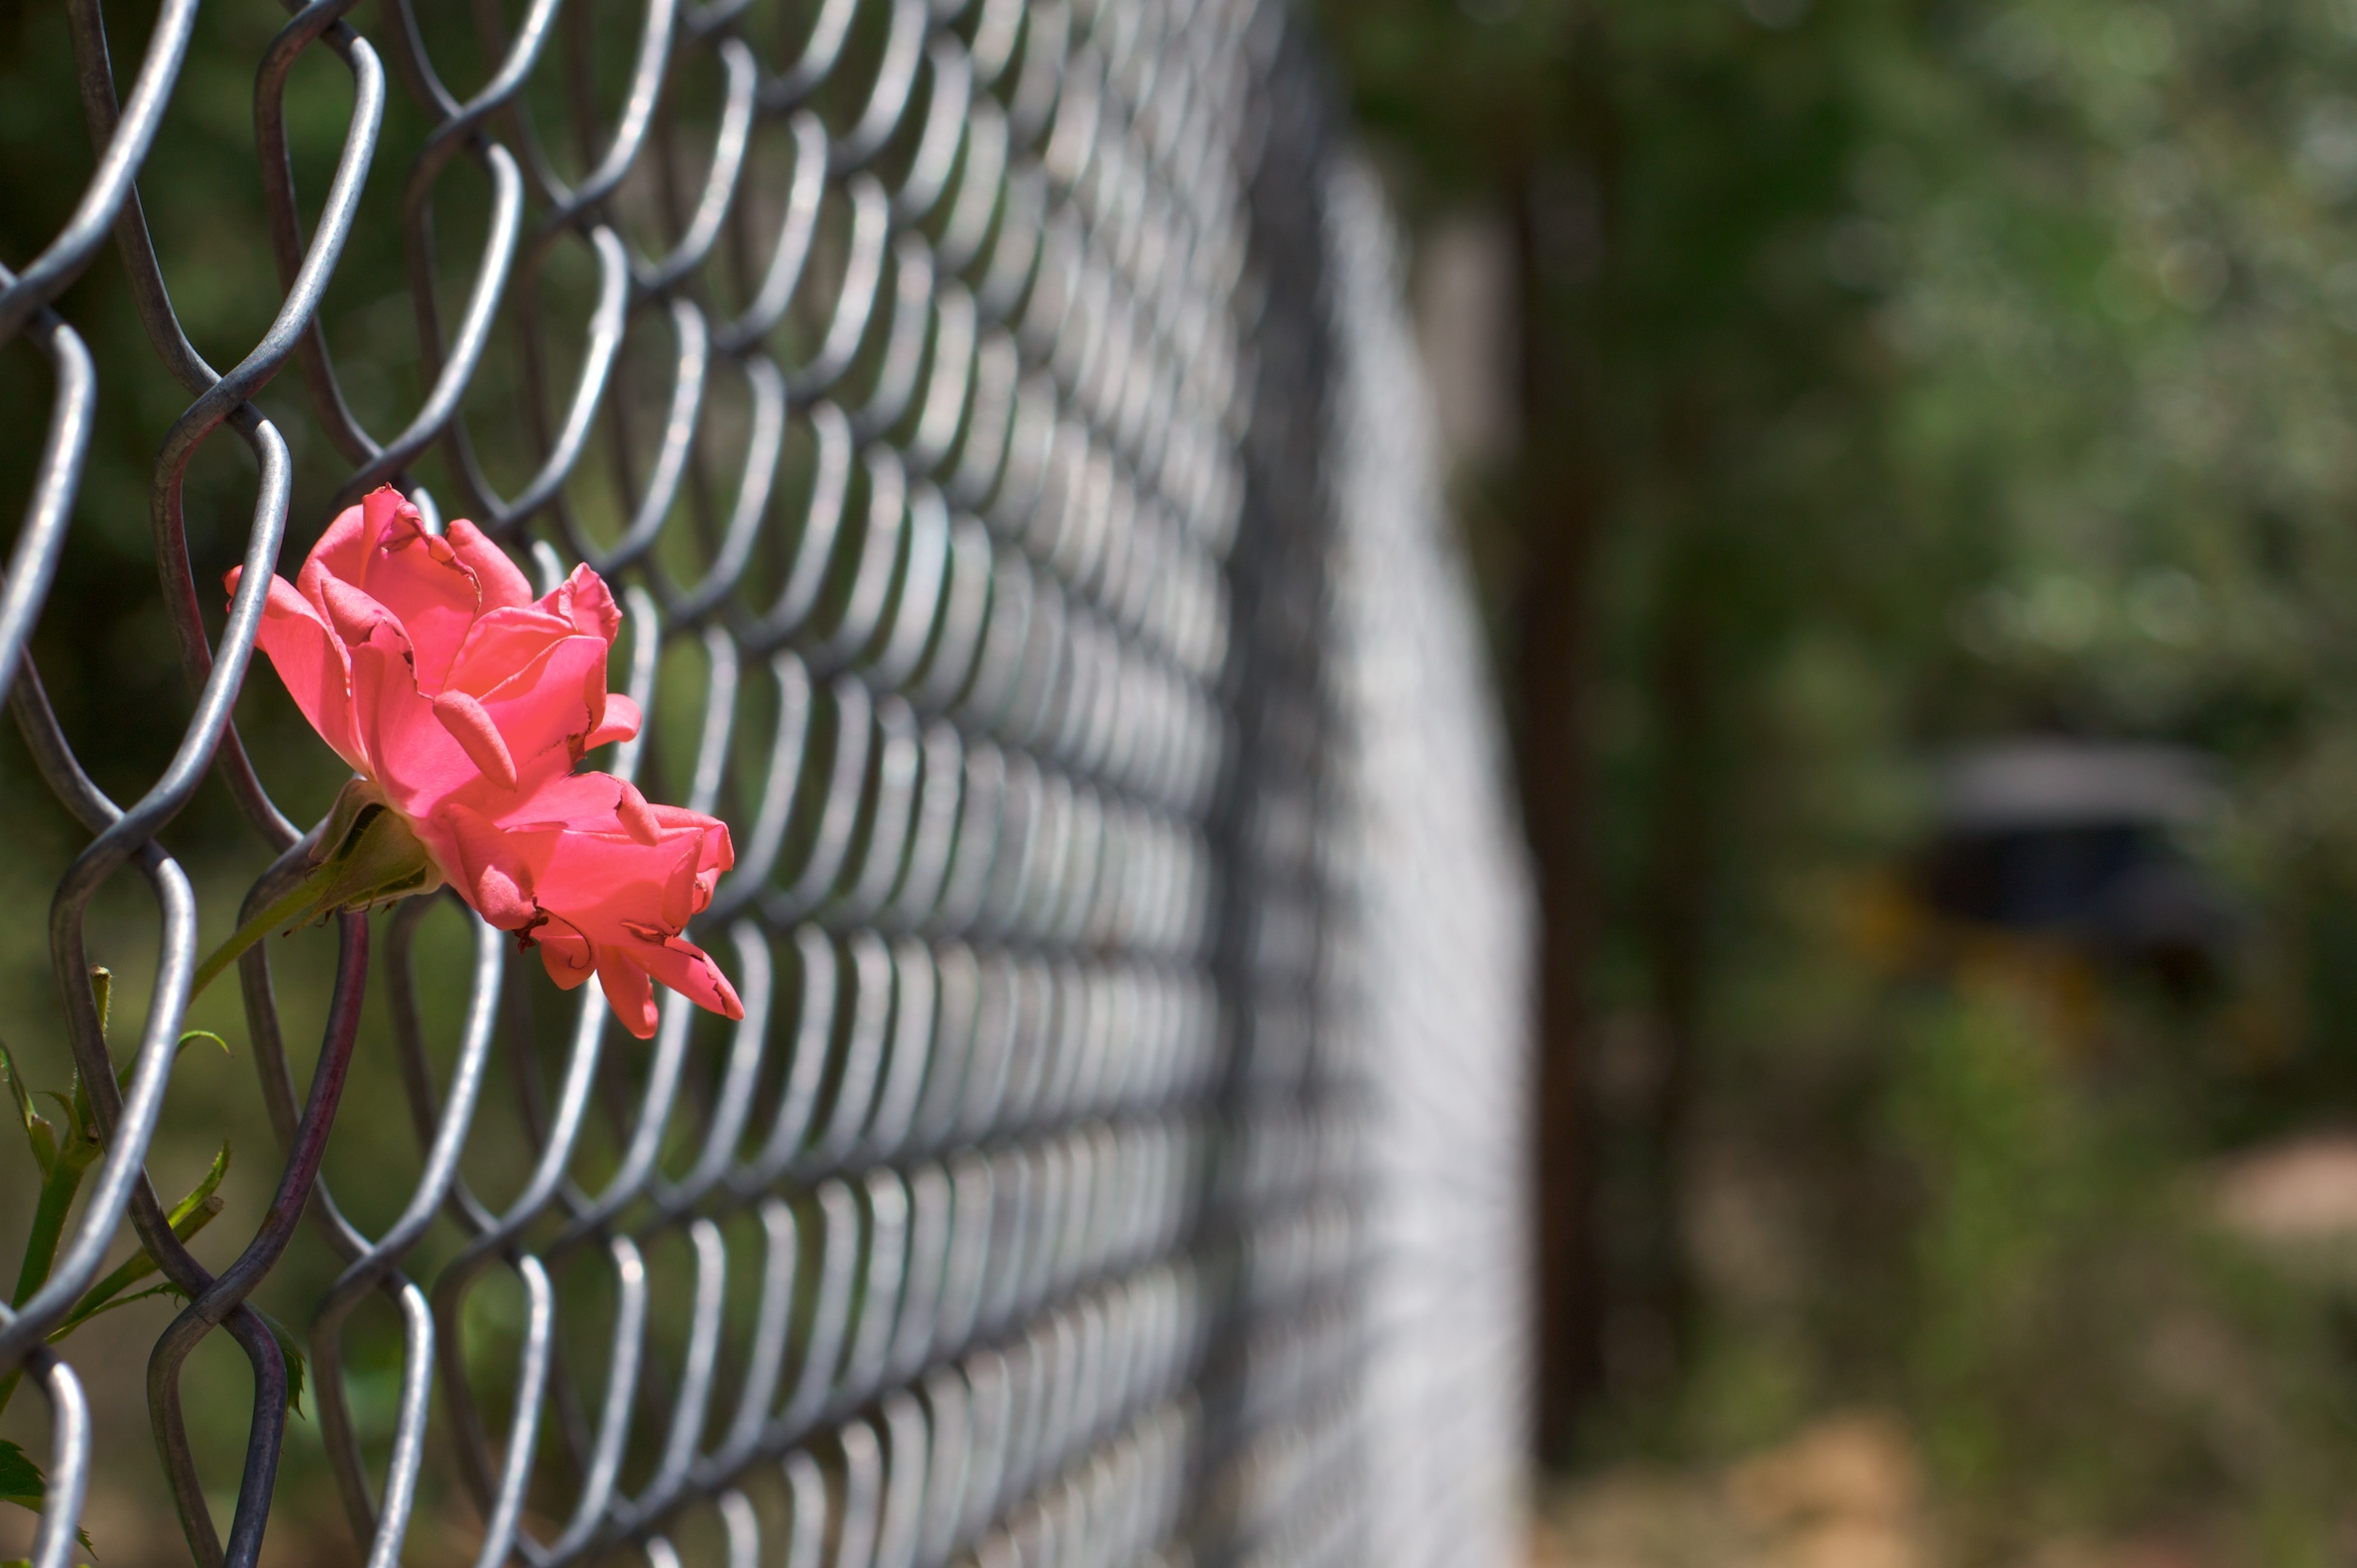
tree, nature, branch, plant, leaf, flower, spring, green, botany, flora